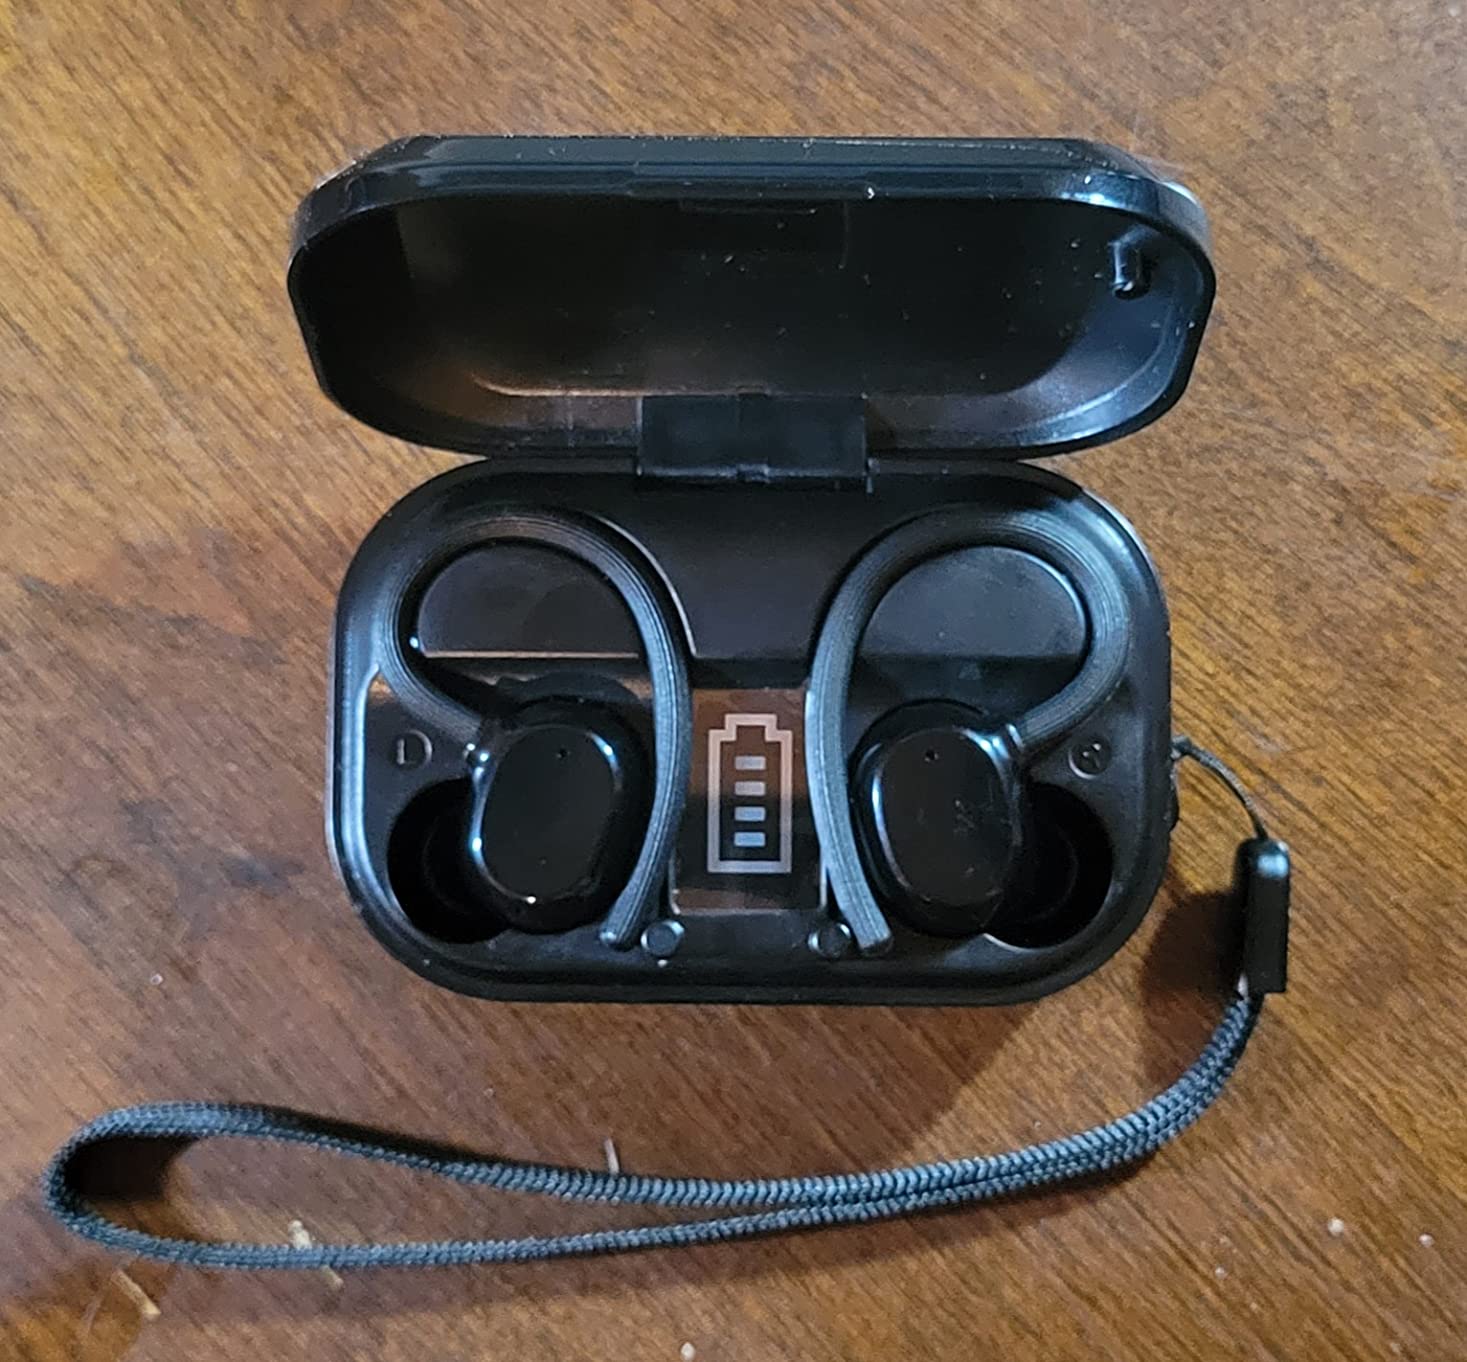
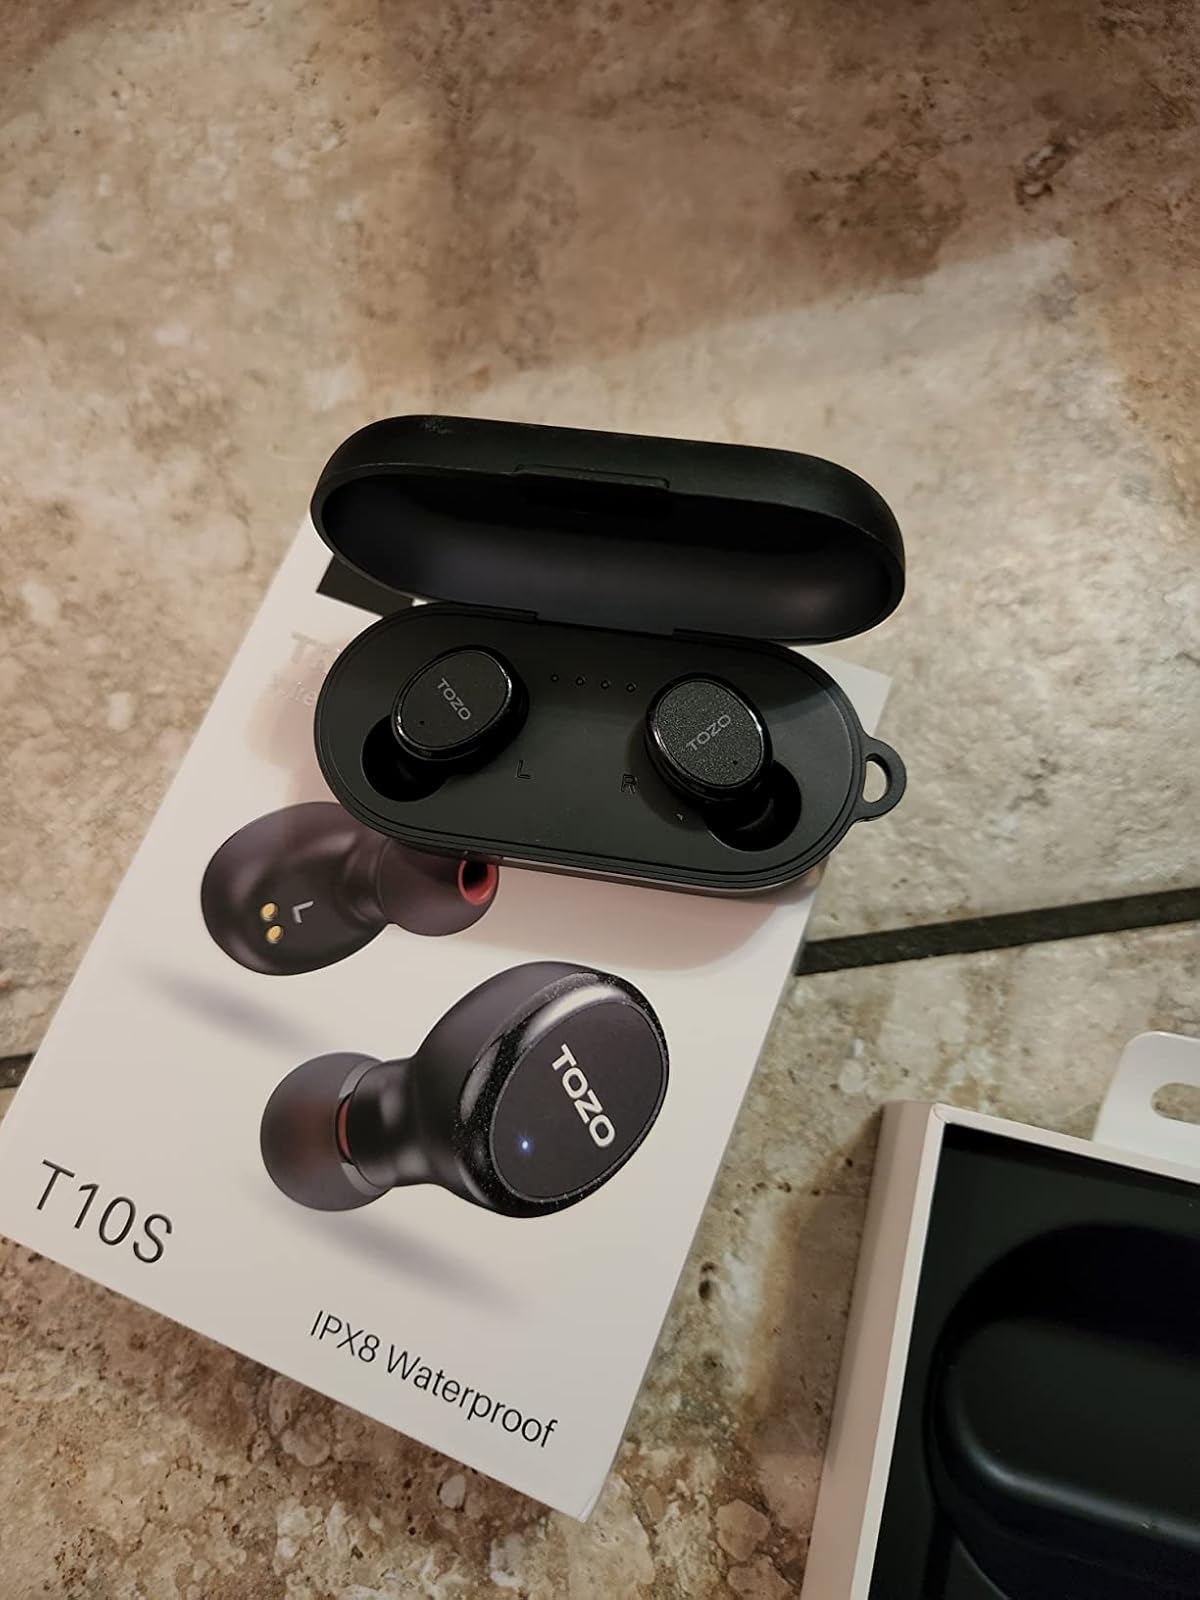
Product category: earbuds
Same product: no